Art rock

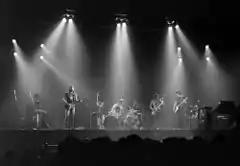
Pink Floyd performing their concept album "The Dark Side of the Moon" (1973)

Art rock has been described as emphasizing Romantic and autonomous traditions, in distinction to the aesthetic of the everyday and the disposable embodied by art pop. Larry Starr and Christopher Waterman's "American Popular Music" defines art rock as a "form of rock music that blended elements of rock and European classical music", citing the English progressive rock bands King Crimson, Emerson, Lake & Palmer, and Pink Floyd as examples. Common characteristics include album-oriented music divided into compositions rather than songs, with usually complicated and long instrumental sections and symphonic orchestration. Its music was traditionally used within the context of concept records, and its lyrical themes tended to be "imaginative" and politically oriented. Art rock has also been noted for frequently intertwining with "serious music".